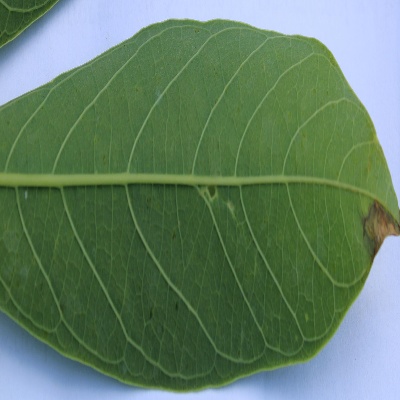
Crop: Cassava
Condition: bacterial blight